Moses Waddel

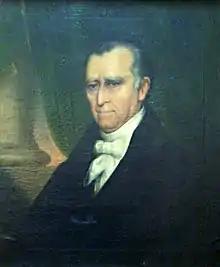

was an American educator and minister in antebellum Georgia and South Carolina. Famous as a teacher during his life, Moses Waddel was author of the bestselling book "Memoirs of the Life of Miss Caroline Elizabeth Smelt".